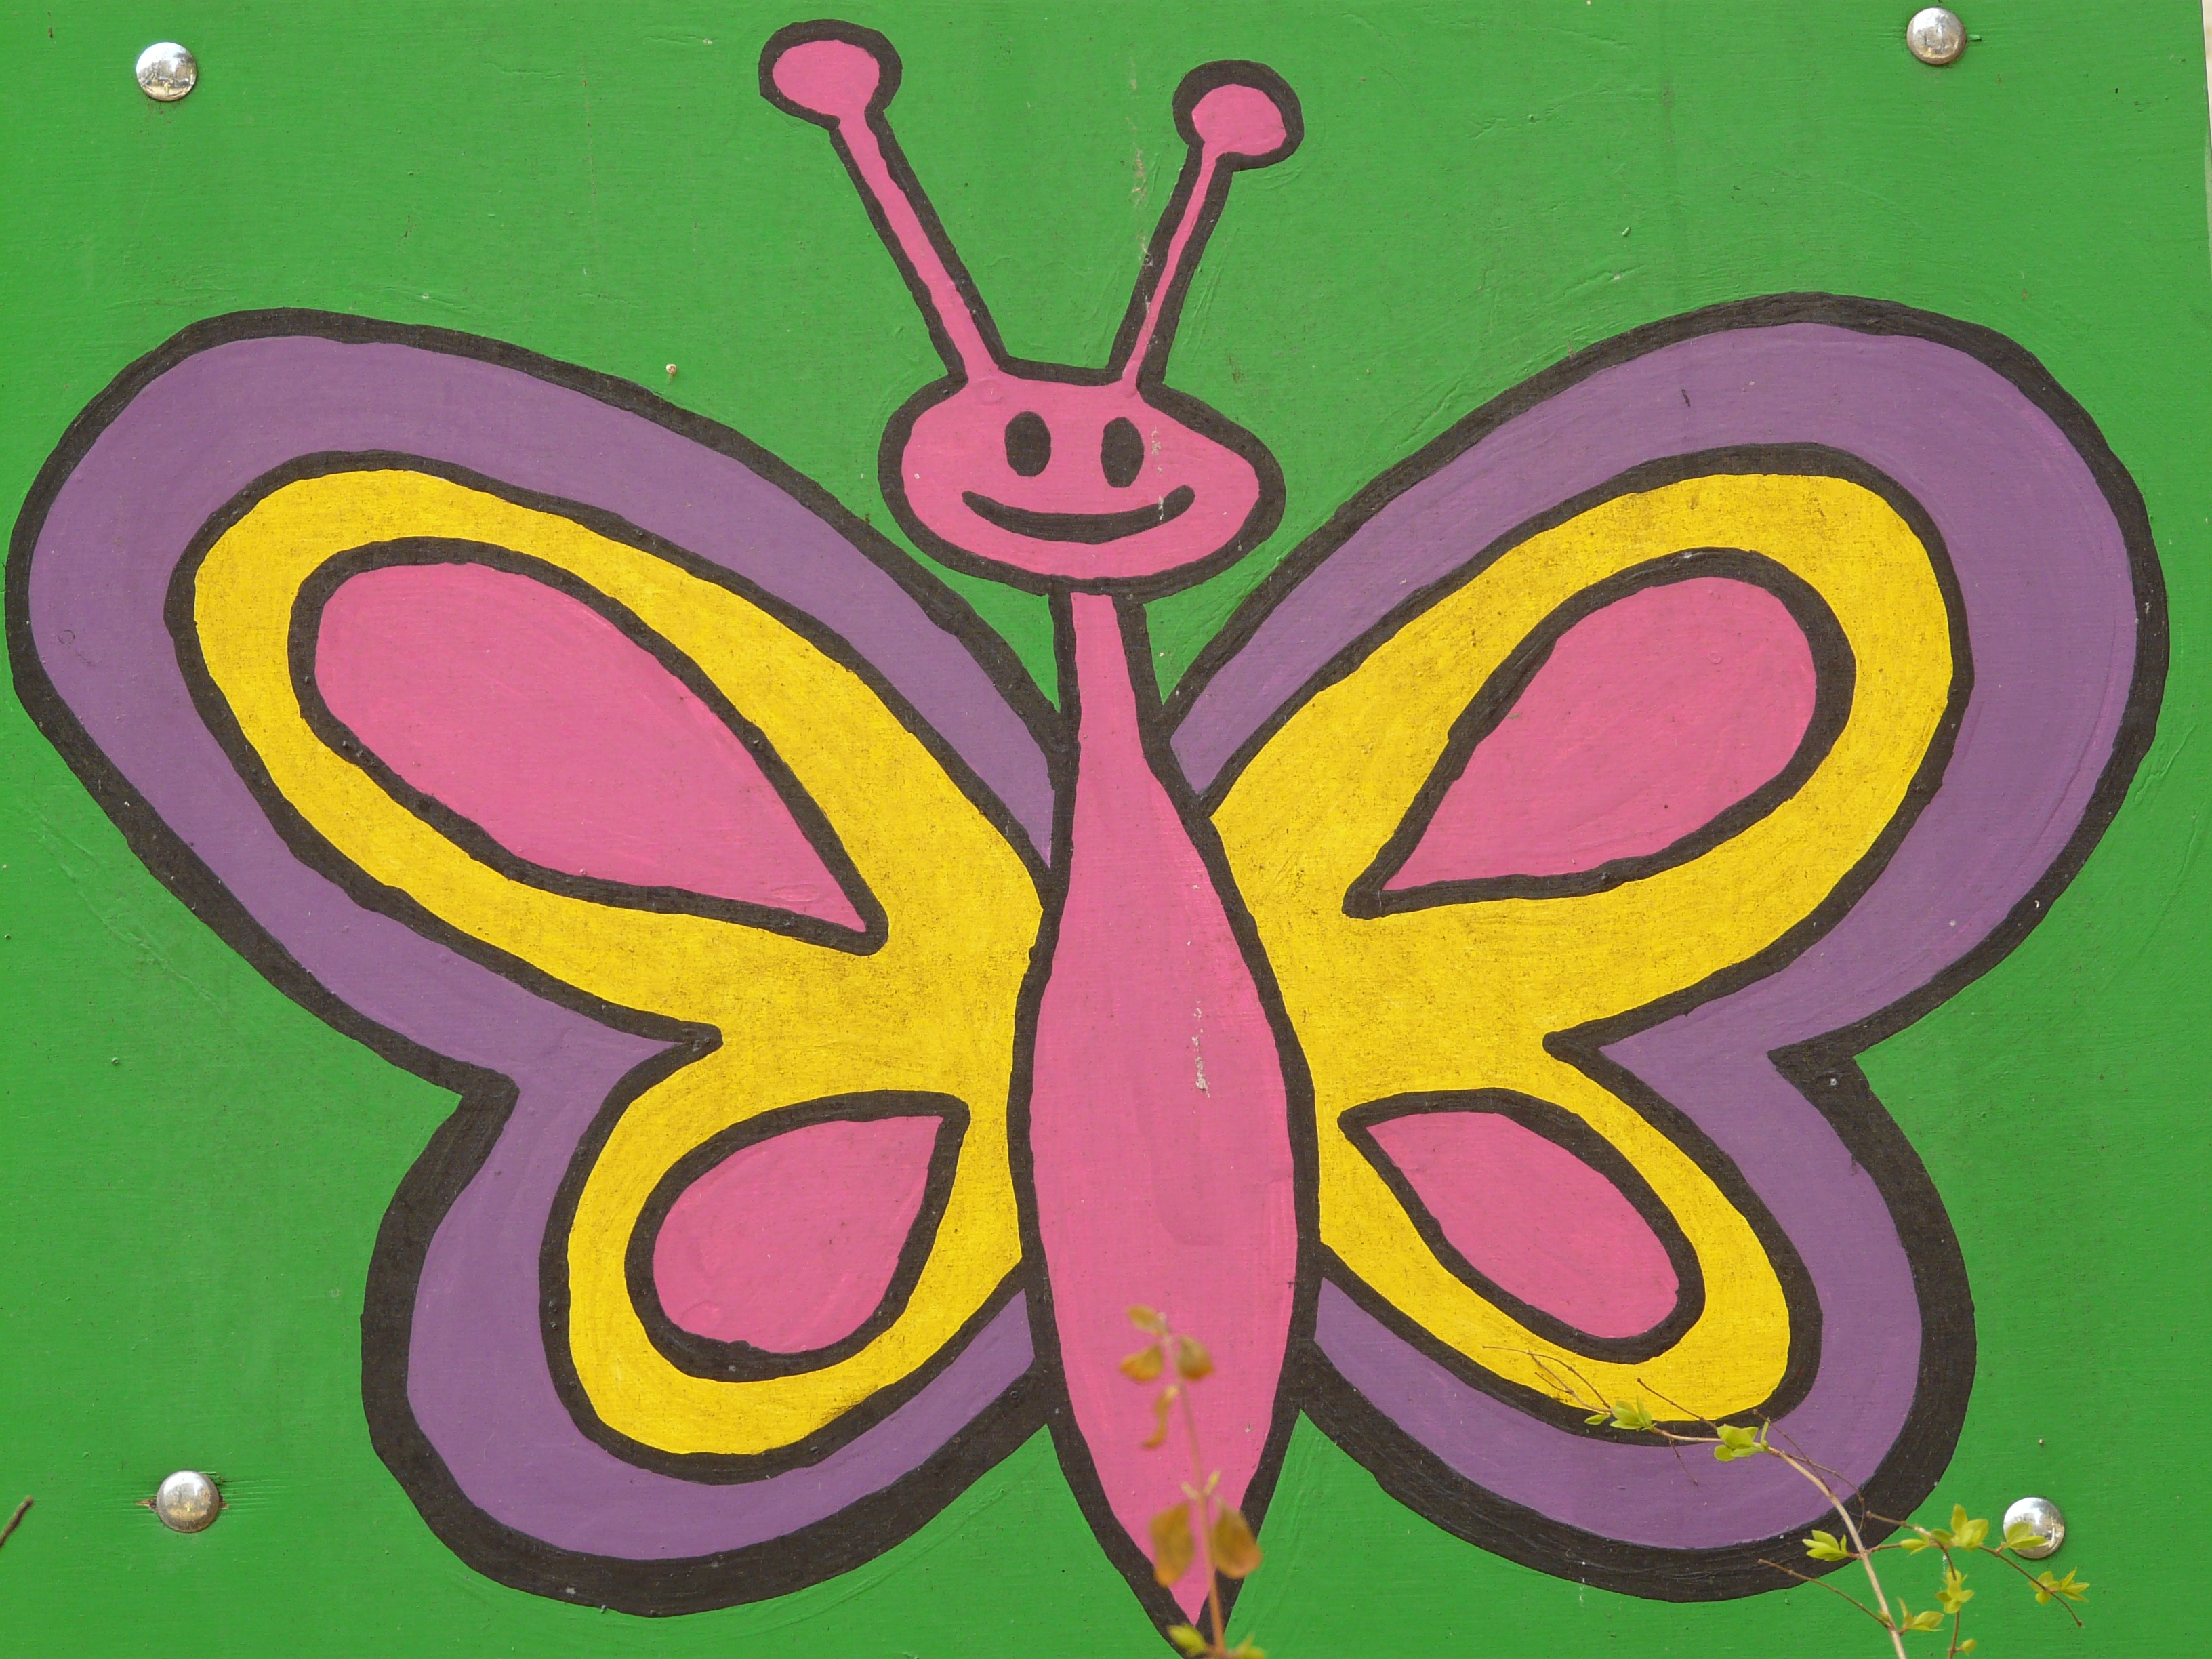
number, animal, insect, paint, butterfly, circle, invertebrate, cheerful, figure, drawing, illustration, funny, image, comic, cartoon character, moths and butterflies